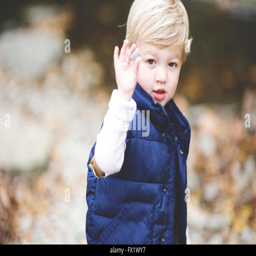
portrait of a boy holding up a rock